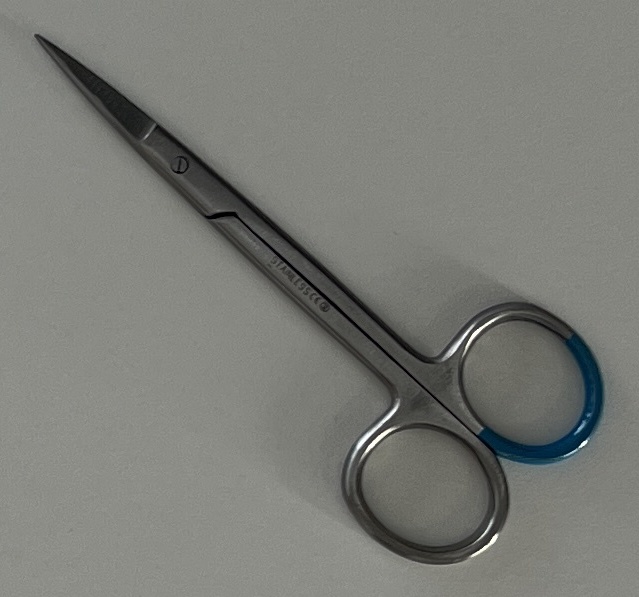
Hinged instrument state: closed